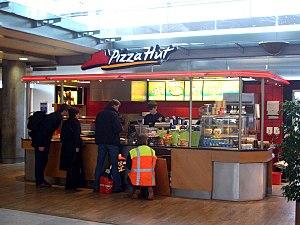
Un restaurant Pizza Hut à l'aéroport d'Oslo
Pizza Hut, Inc. est une chaîne de restauration rapide en franchise dont le siège social est situé dans la région de Dallas au Texas. Elle est spécialisée dans les pizzas, mais ses menus comprennent également des salades, des desserts et des plats cuisinés à base de pâtes.